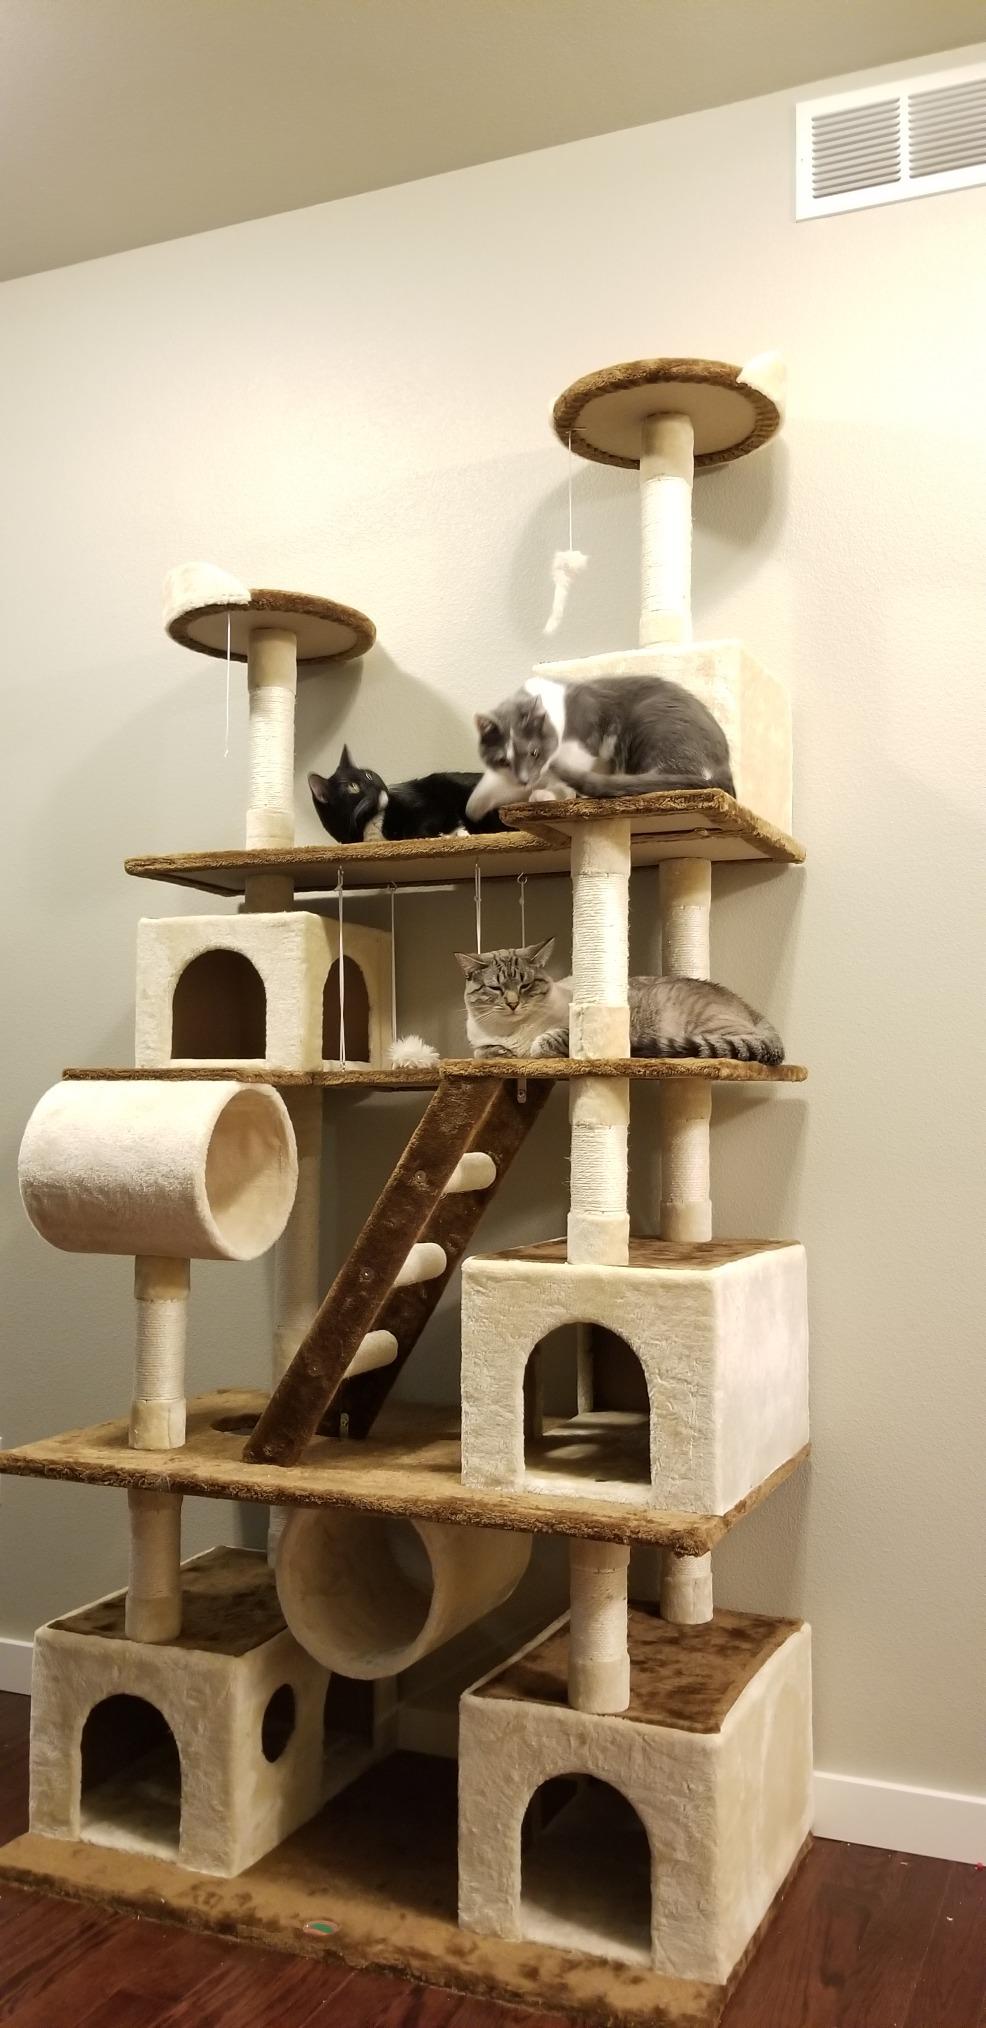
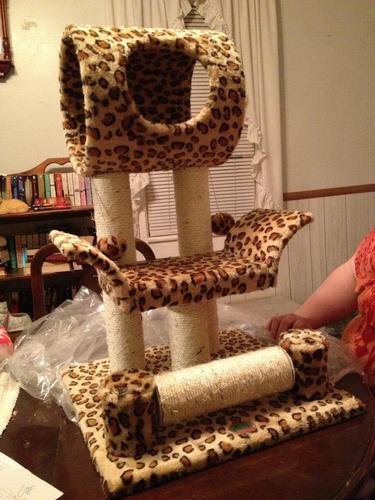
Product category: items_cat tree
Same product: no